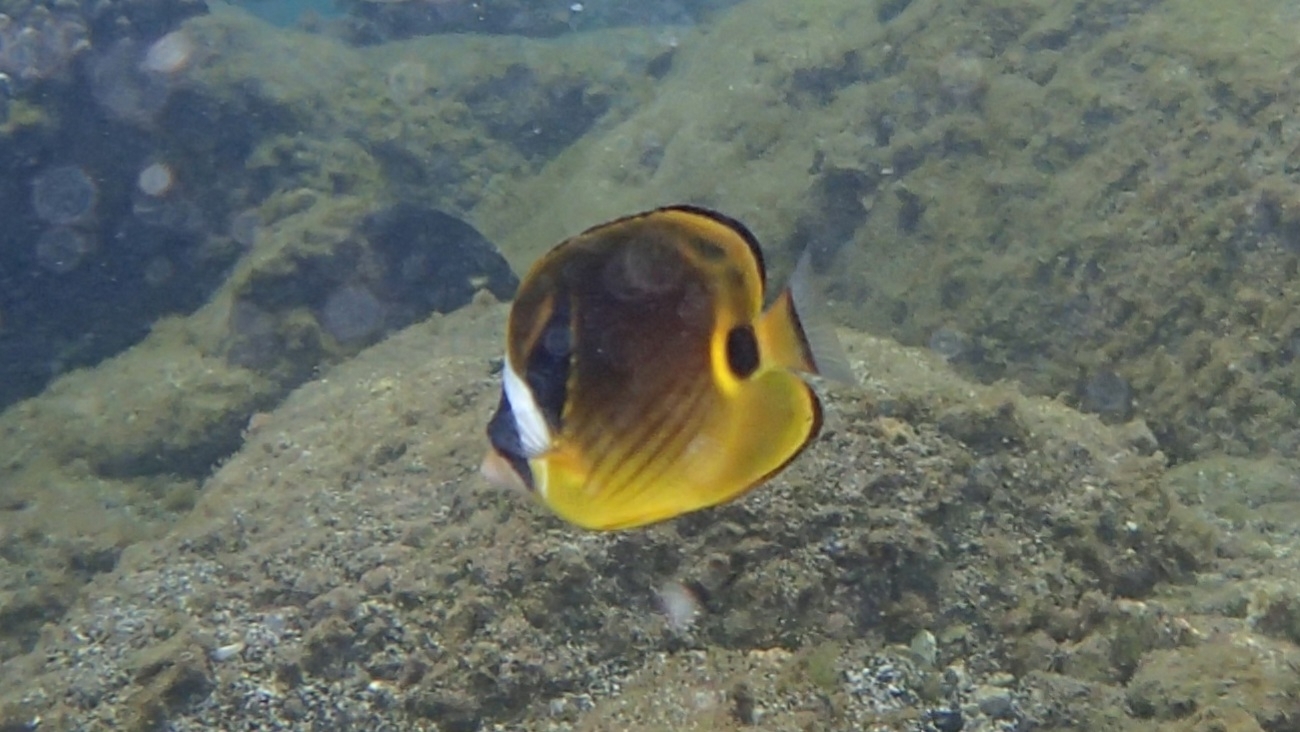
Chaetodon lunula (Raccoon Butterflyfish)